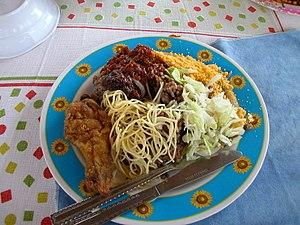
La cuisine ghanéenne, une cuisine ouest-africaine, organise les principaux plats autour d'une alimentation de base de féculents, accompagnés d'une sauce ou d'une soupe, qui constitue l'apport nécessaire en protéines.
Le waakye, également appelé wache, est un plat ghanéen très populaire, composé de riz et de haricots cuits. Il peut être préparé à la maison, mais est principalement vendu par les vendeurs en bordure de route. Il est préparé en faisant bouillir les haricots et le riz ensemble.